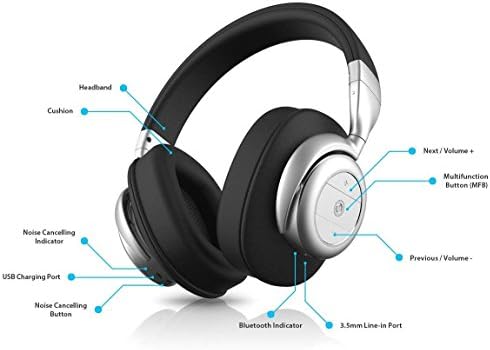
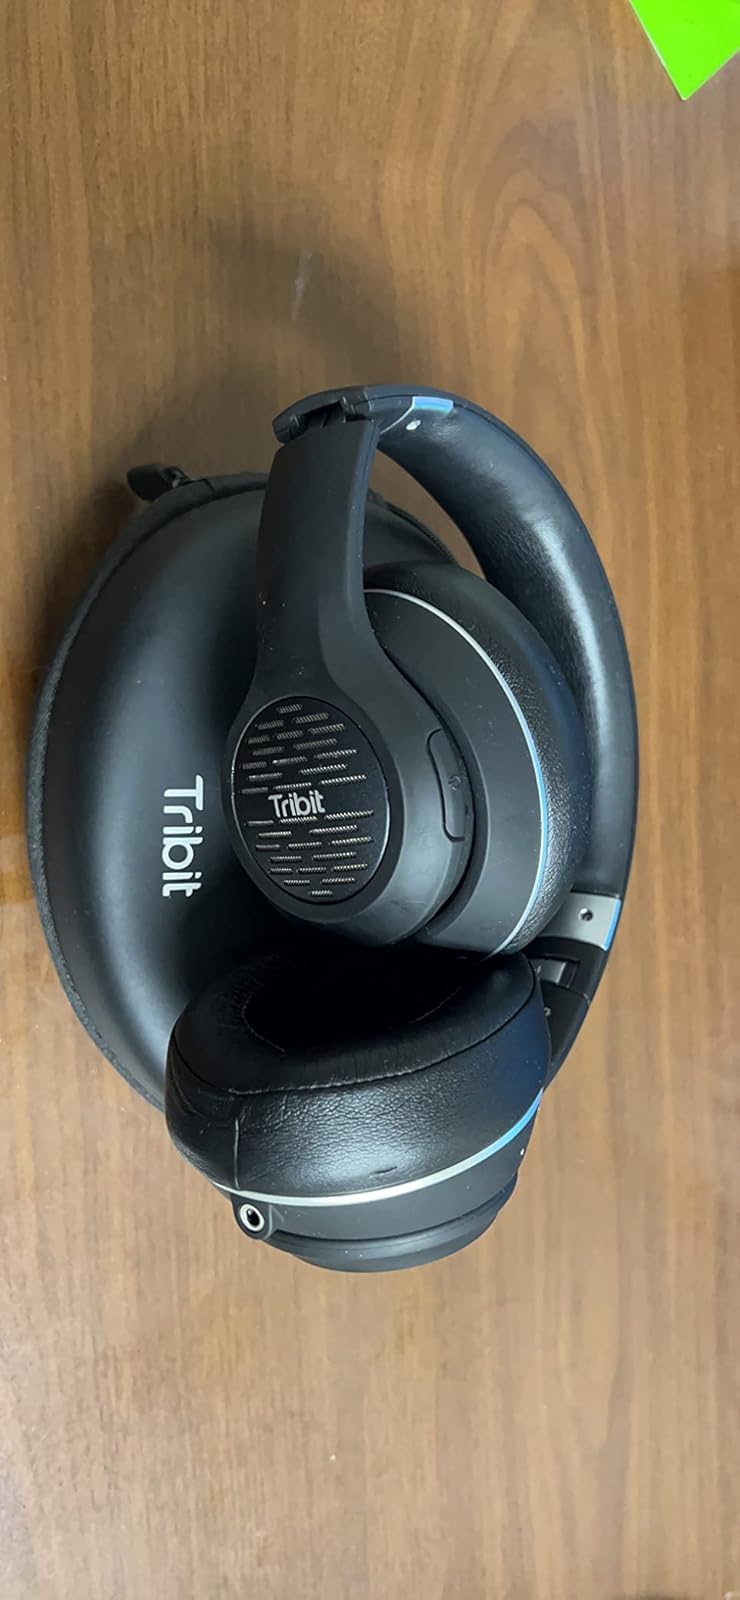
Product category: headphones
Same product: no